H. R. Bhardwaj

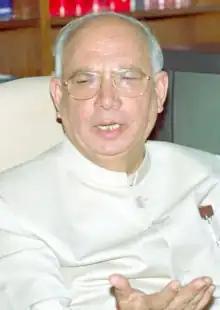

Hansraj Bhardwaj (16 May 1939 – 8 March 2020) was an Indian politician who was Governor of Karnataka from 2009 to 2014; he also served as Governor of Kerala from 2012 until 2013. He was a member of the Indian National Congress. He holds the record of having the second longest tenure in Law Ministry since independence, after Ashoke Kumar Sen.